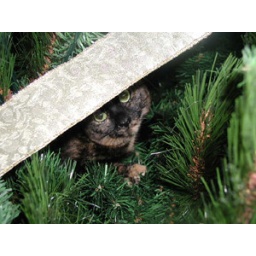
a cute lulu sits in the tree